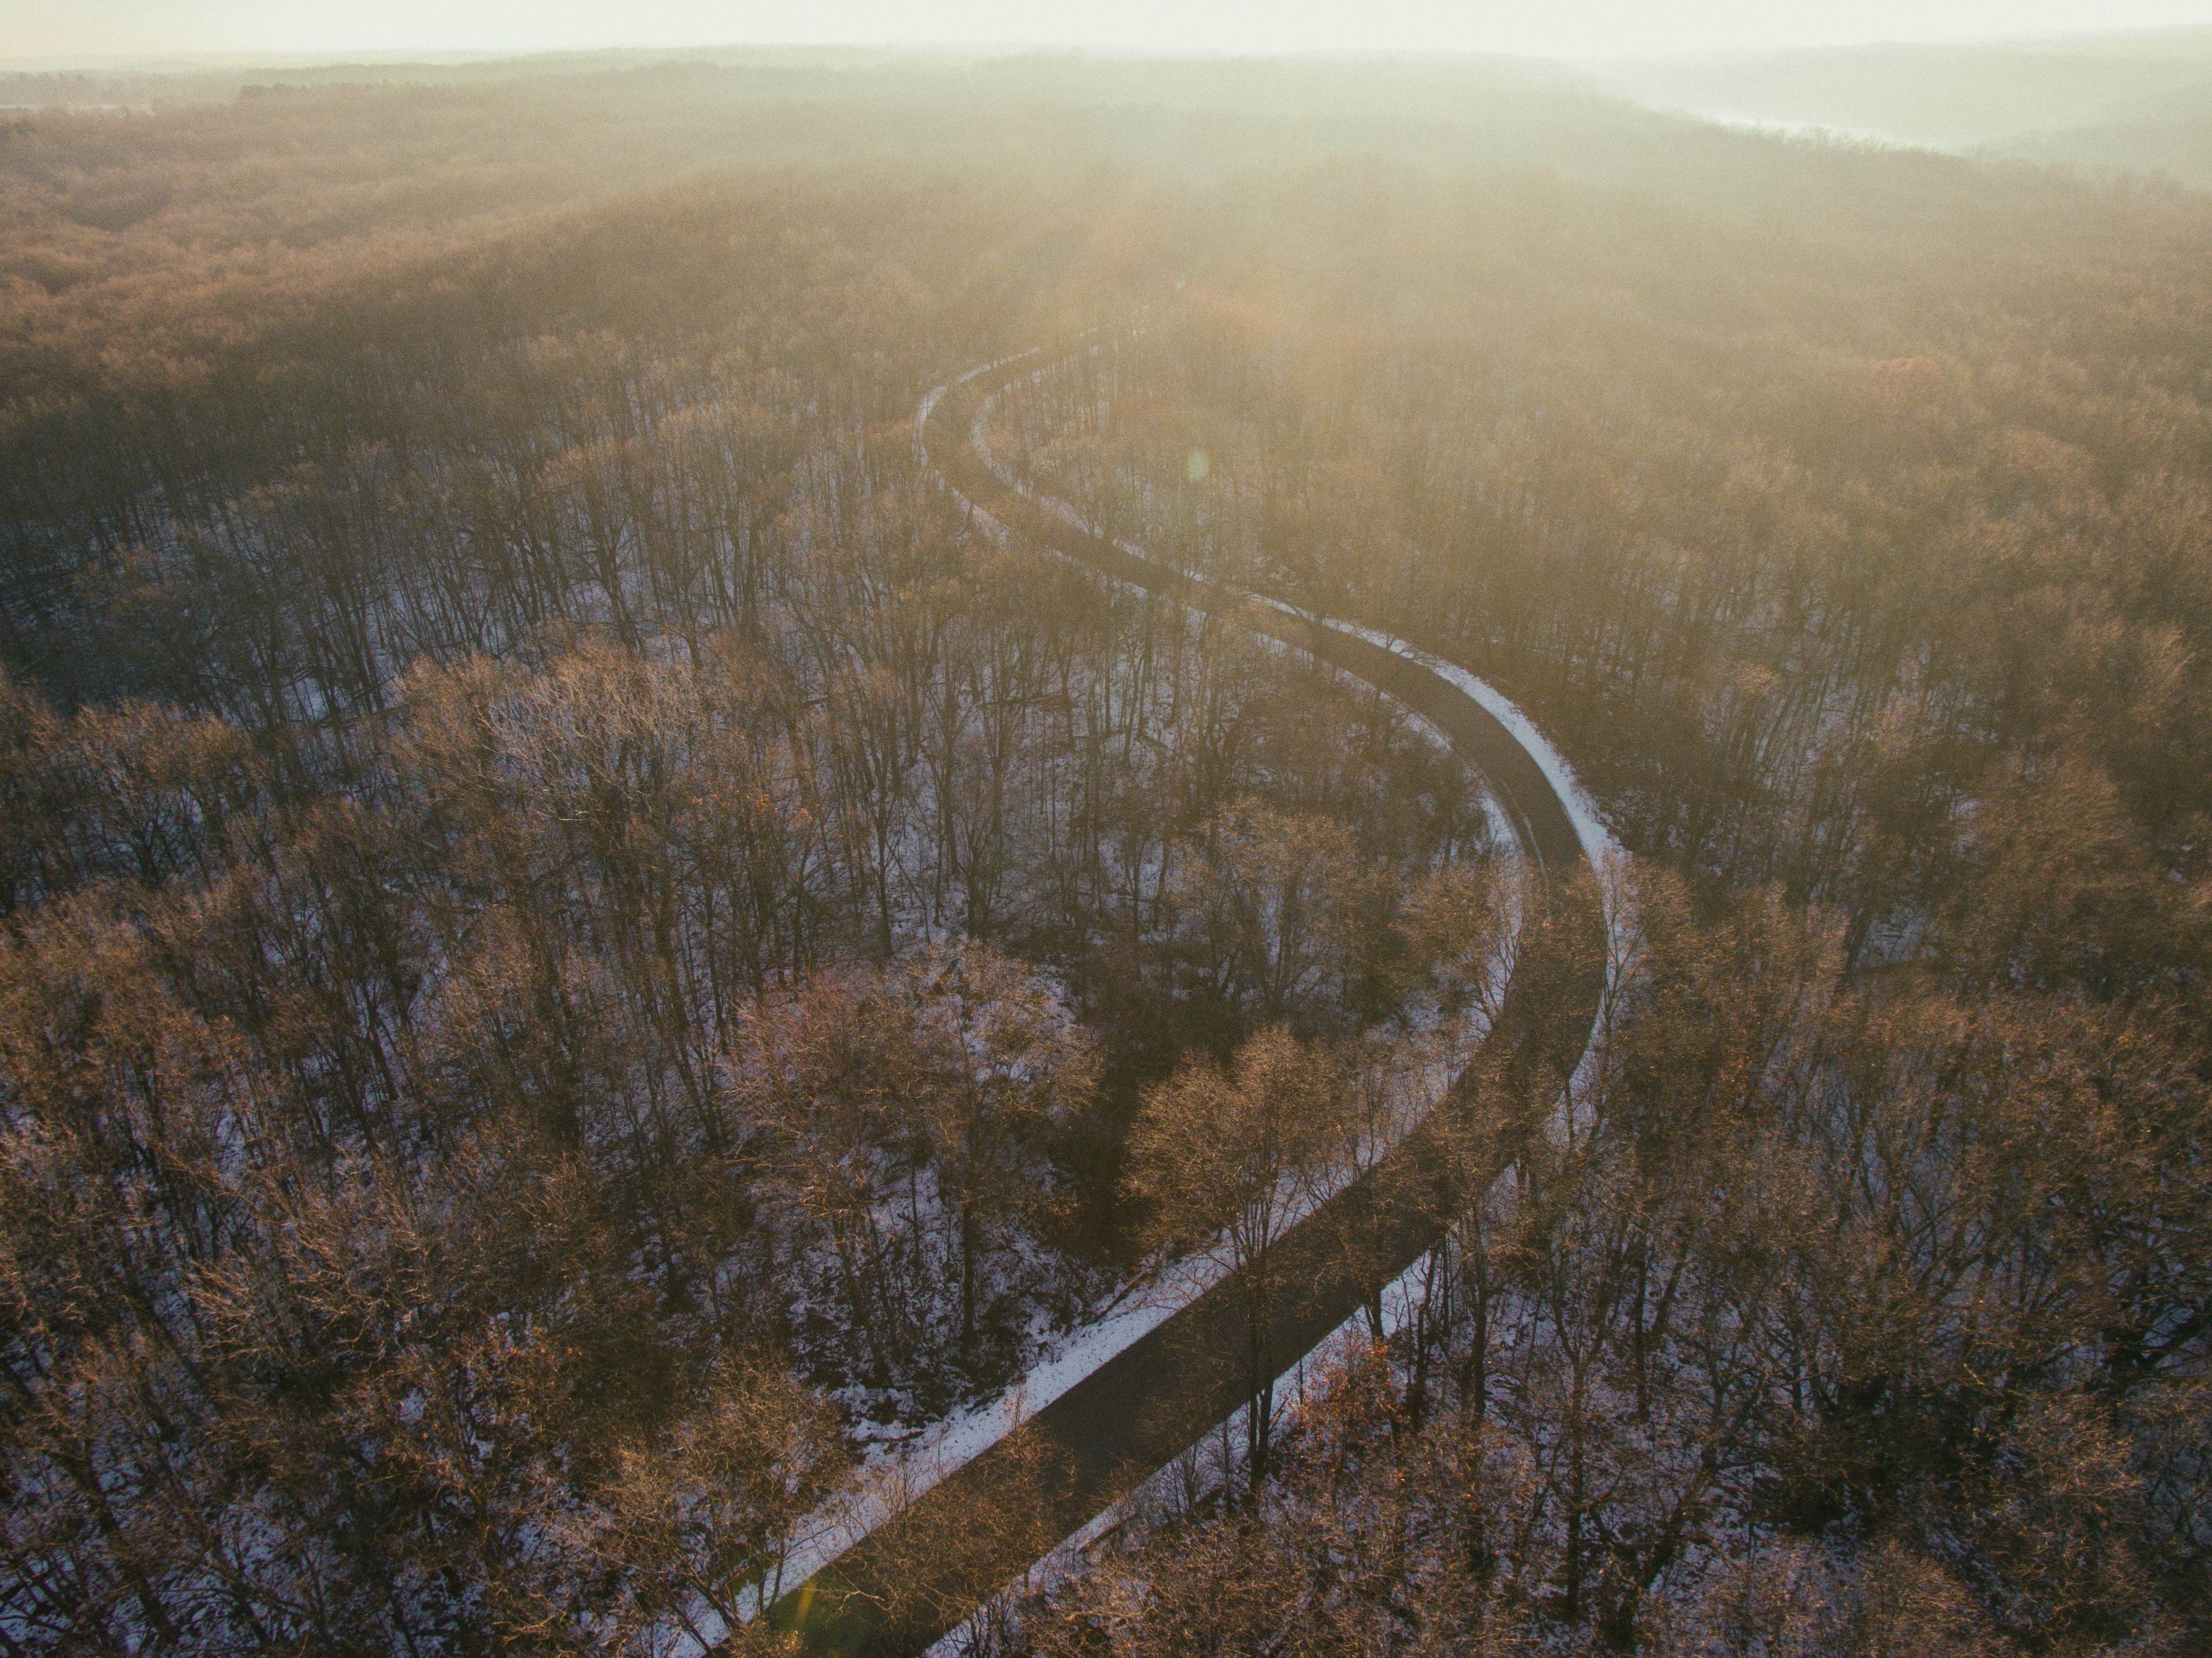
landscape, tree, nature, forest, path, grass, horizon, marsh, wilderness, mountain, snow, winter, cloud, fog, road, mist, prairie, sunlight, morning, leaf, hill, frost, reflection, autumn, weather, season, aerial view, ridge, drone view, wetland, bog, habitat, tundra, rural area, aerial photography, natural environment, geographical feature, atmospheric phenomenon, grass family, mountainous landforms